Indiana-class battleship

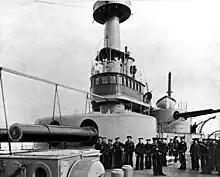
The forecastle of "Indiana", showing its fore 13-inch turret and one of the 8-inch turrets

The 13-inch gun was 35 calibers long and used black powder, giving a range of about at 15 degrees of elevation. At , a shell was expected to penetrate of side armor. The four guns were mounted in two centerline turrets, located fore and aft. The turrets were originally designed to feature sloping side armor, but space requirements made this impossible without using significantly larger gun turrets or redesigning the gun mounts (which was later done for the s). The ships' low freeboard greatly hindered the use of the main battery in rough weather conditions, because the deck would become awash. Also, because the ship lacked a counterweight to offset the weight of the gun barrels, the ship would list in the direction the guns were aimed. This reduced the maximum arc of elevation (and thus range) to about five degrees, brought the main armor belt under water on that side, and exposed the unarmored bottom on the other. It was considered in 1901 to replace the turrets with new balanced models used in later ships, but that was decided to be too costly as the ships were already obsolete. Instead, counterweights were added, which partially solved the problem. The hydraulic rammers and turning mechanisms of the 8-inch turrets were also replaced by faster and more efficient electric equivalents, new sights were fitted on "Indiana" and "Massachusetts", and new turret hoists were installed to improve the reloading speed, but the gun mountings never performed in an entirely satisfactory manner.